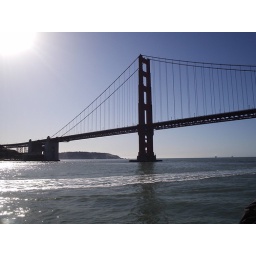
Taken on a boat trip around the Bay on Sunday 7th January 2007. Fantastic clear day with a totally cloudless sky.